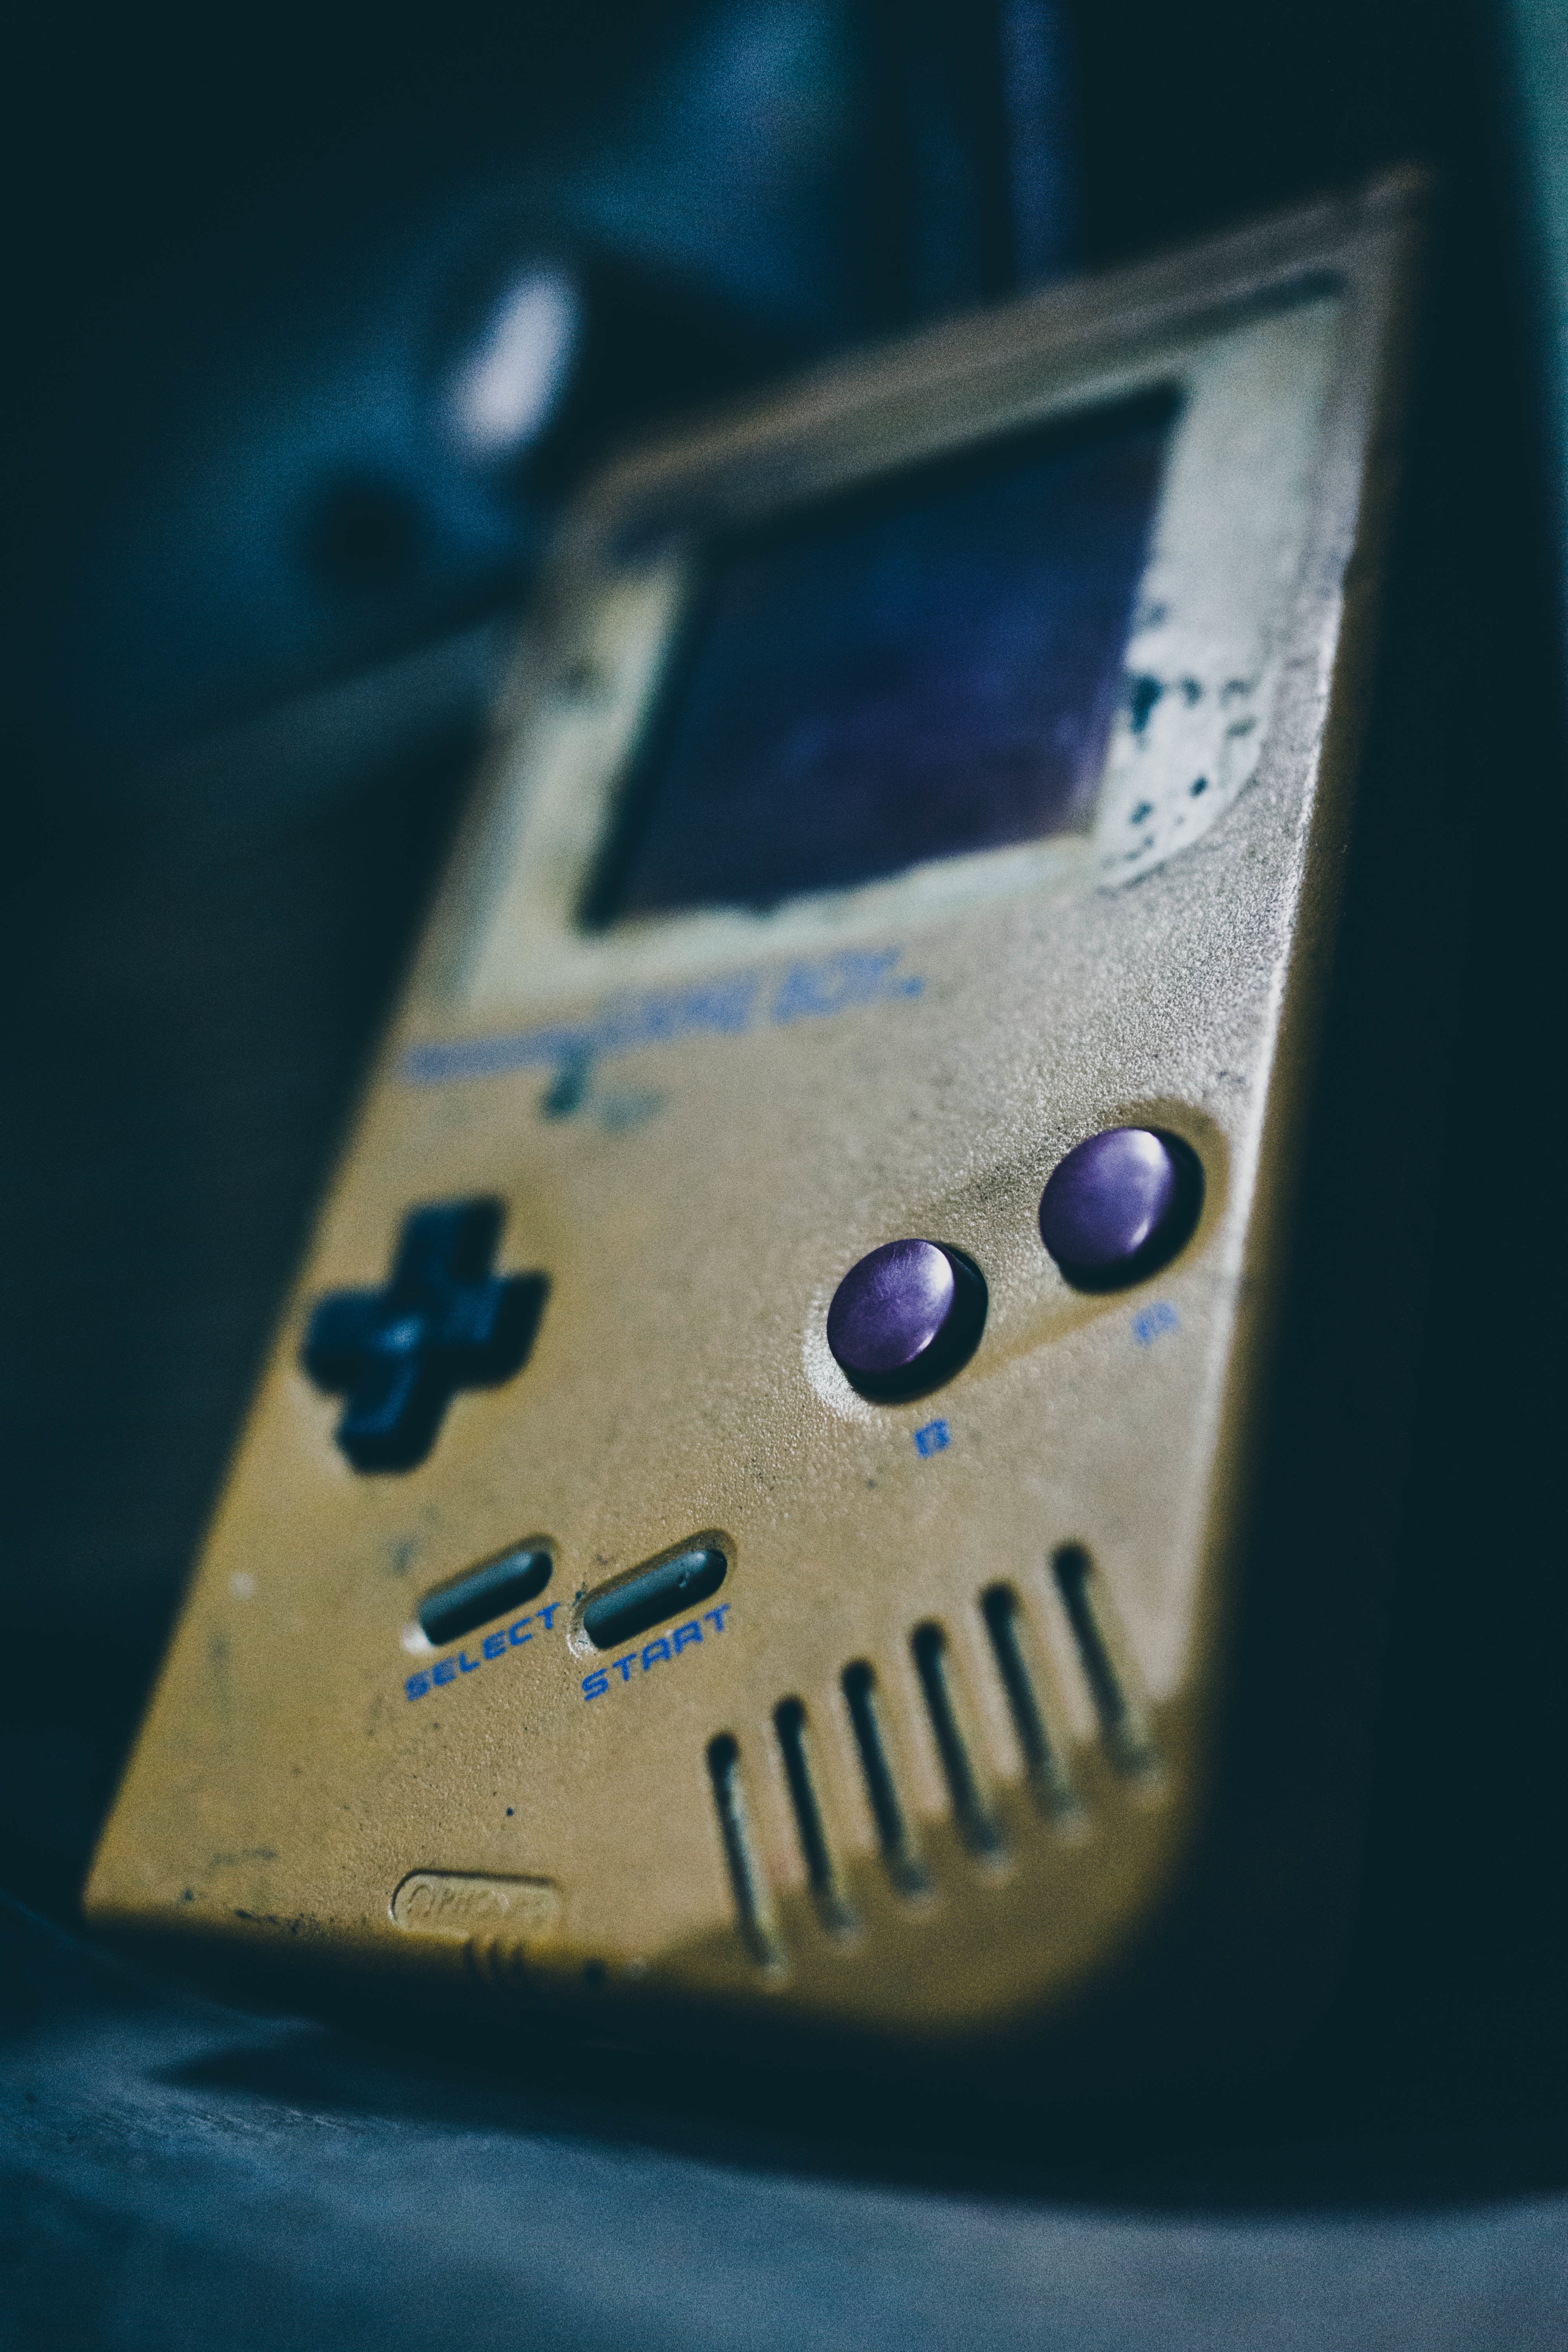
technology, white, color, gadget, blue, black, close up, electronic device, handheld game console, all game boy console